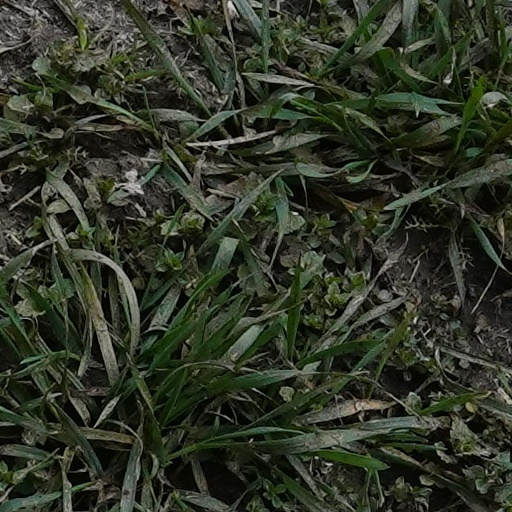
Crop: wheat